Minder (TV series)

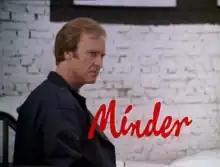
Original title sequence featuring Dennis Waterman (1979–1989)

Minder is a British comedy-drama series about the London criminal underworld. Initially produced by Verity Lambert, it was made by Euston Films, a subsidiary of Thames Television, and shown on ITV for ten series between 29 October 1979 and 10 March 1994.